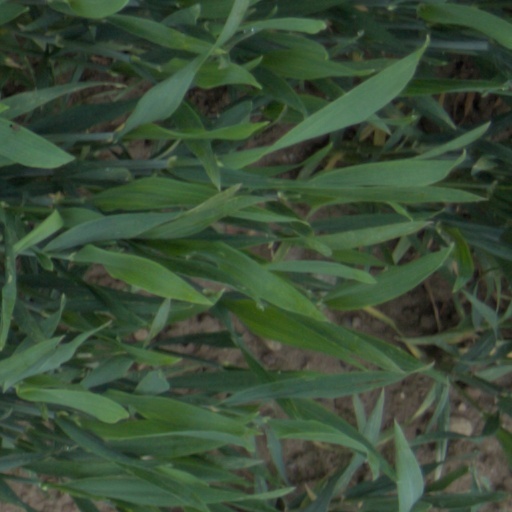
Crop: wheat